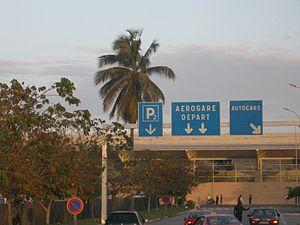
L'aéroport international Félix Houphouët-Boigny, est un aéroport international situé dans la commune de Port-Bouët du district d’Abidjan. Il s'agit de l'aéroport le plus important de Côte d'Ivoire pour le trafic aérien. L’aéroport est le hub de la nouvelle compagnie Air Côte d'Ivoire.